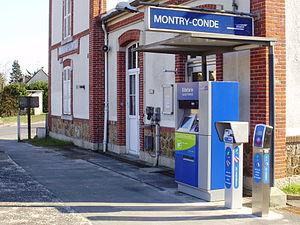
Gare de Montry - Condé - quai avec distributeur de billets, Seine-et-Marne, France
La gare de Montry - Condé est une halte ferroviaire française de la ligne d'Esbly à Crécy-la-Chapelle, située sur le territoire de la commune de Montry, à proximité de Condé-Sainte-Libiaire dont elle est séparée par le Grand Morin, dans le département de Seine-et-Marne en région Île-de-France.